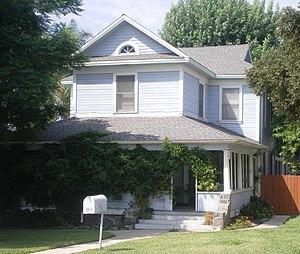
Ceci est la liste des lieux historiques inscrits sur le registre national dans le comté de Los Angeles en Californie.